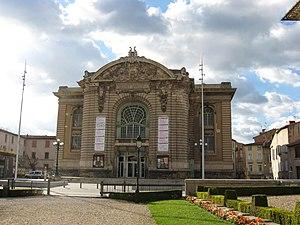
Cet article recense de manière non exhaustive les différents lieux et monuments qui composent le patrimoine de la ville de Castres.